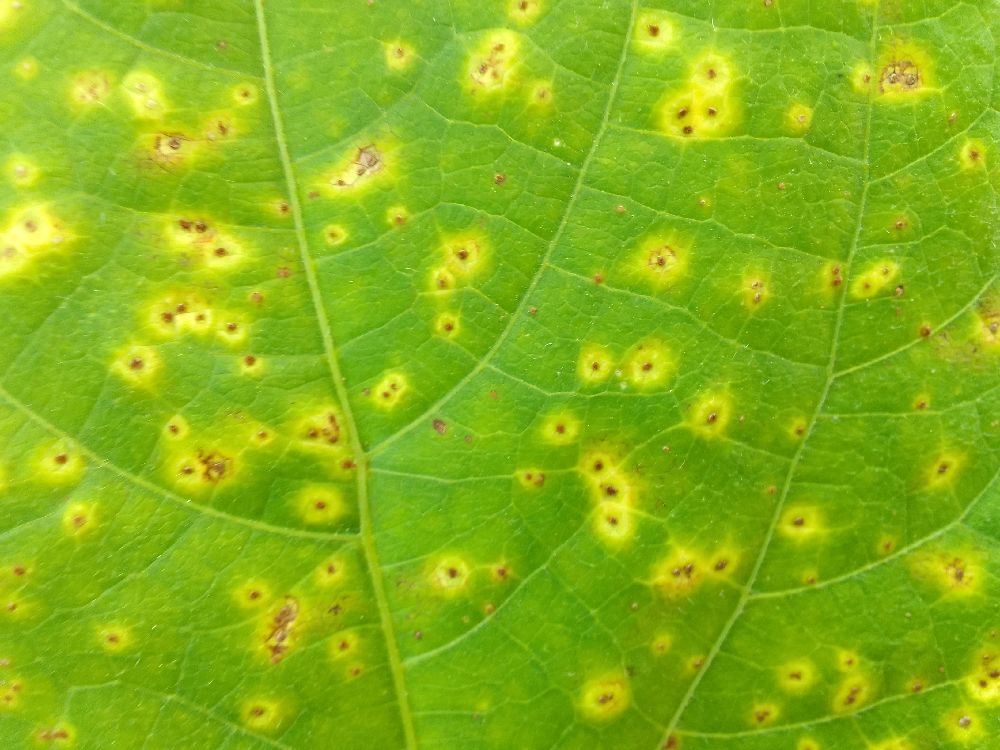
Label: rust